Prohibition in the United States

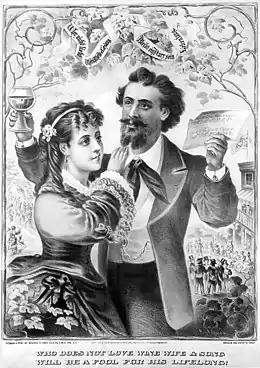
"Who does not love wine, wife and song, will be a fool his whole life long!" ("Wer nicht liebt Wein, Weib & Gesang / Bleibt ein Narr sein Leben lang.")

The American Temperance Society (ATS), formed in 1826, helped initiate the first temperance movement and served as a foundation for many later groups. By 1835, the ATS had reached 1.5 million members, with women constituting 35% to 60% of its chapters.